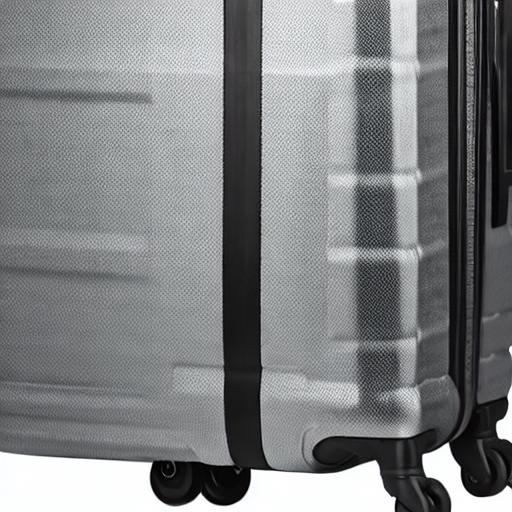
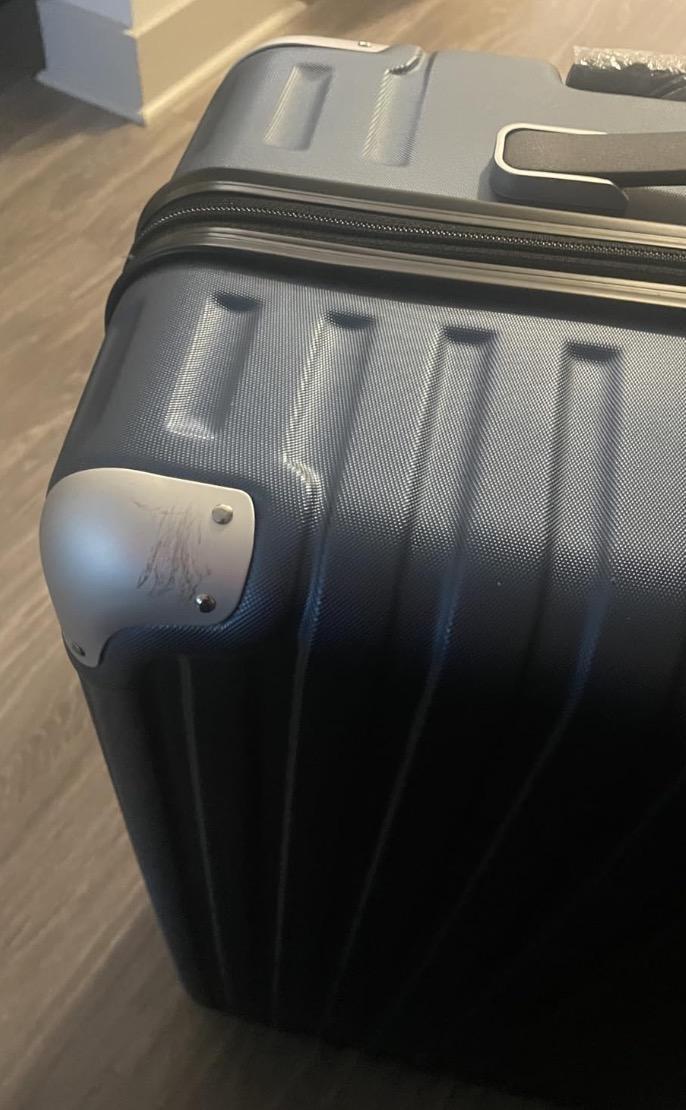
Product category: items_tea
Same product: no